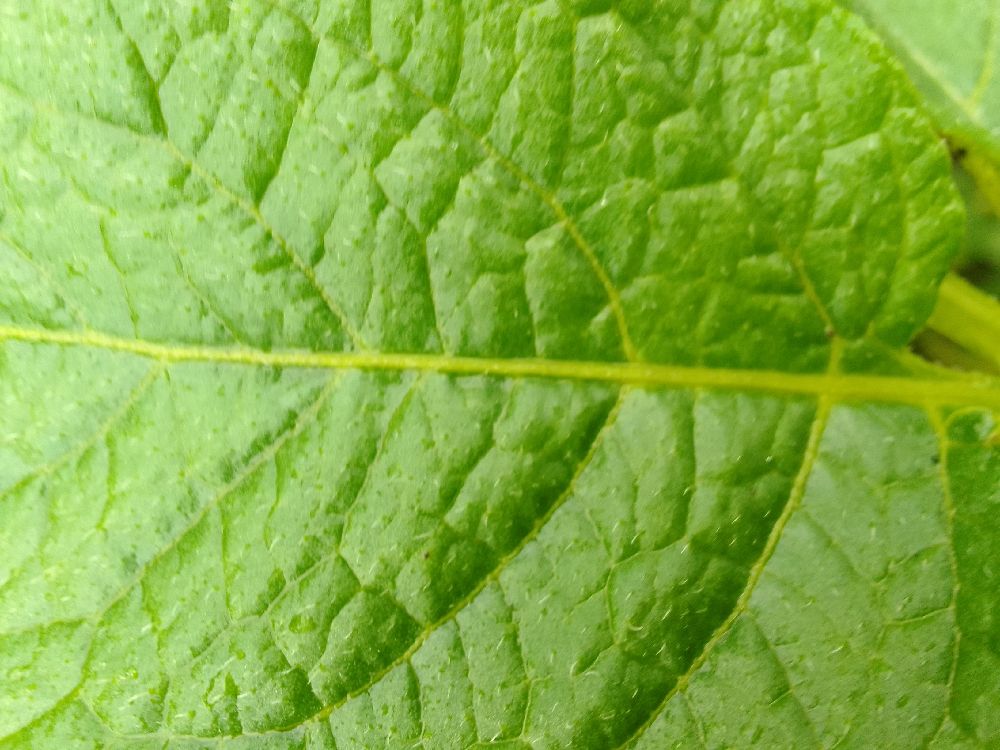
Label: Healthy